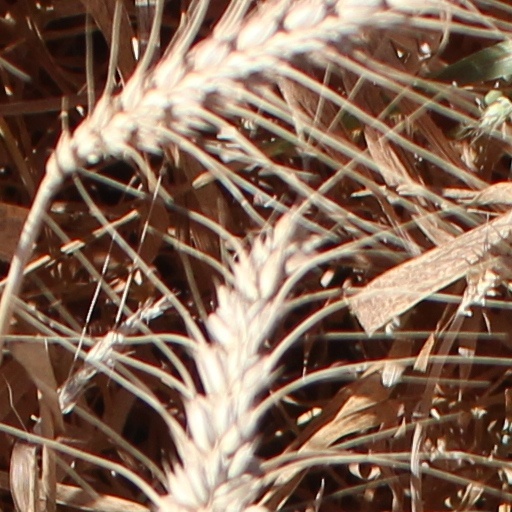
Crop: wheat